David Hartley (philosopher)

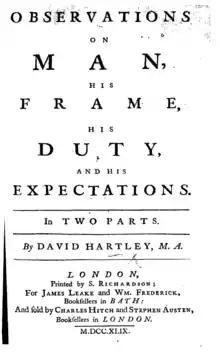
Title page from the first edition of the "Observations"

In the 18th century, "Observations" appears in the titles of scientific works – compare Benjamin Franklin's "Experiments and Observations on Electricity" (1751) and Joseph Priestley's "Experiments and Observations of Different Kinds of Air" (1774). Priestley, Hartley's champion, would declare that Hartley's work "contains a new and most extensive "science. …" [T]he study of it will be like entering upon a "new world. …"" The science is the science of "man", and the "new world" is the one embodied in the human "frame" itself.